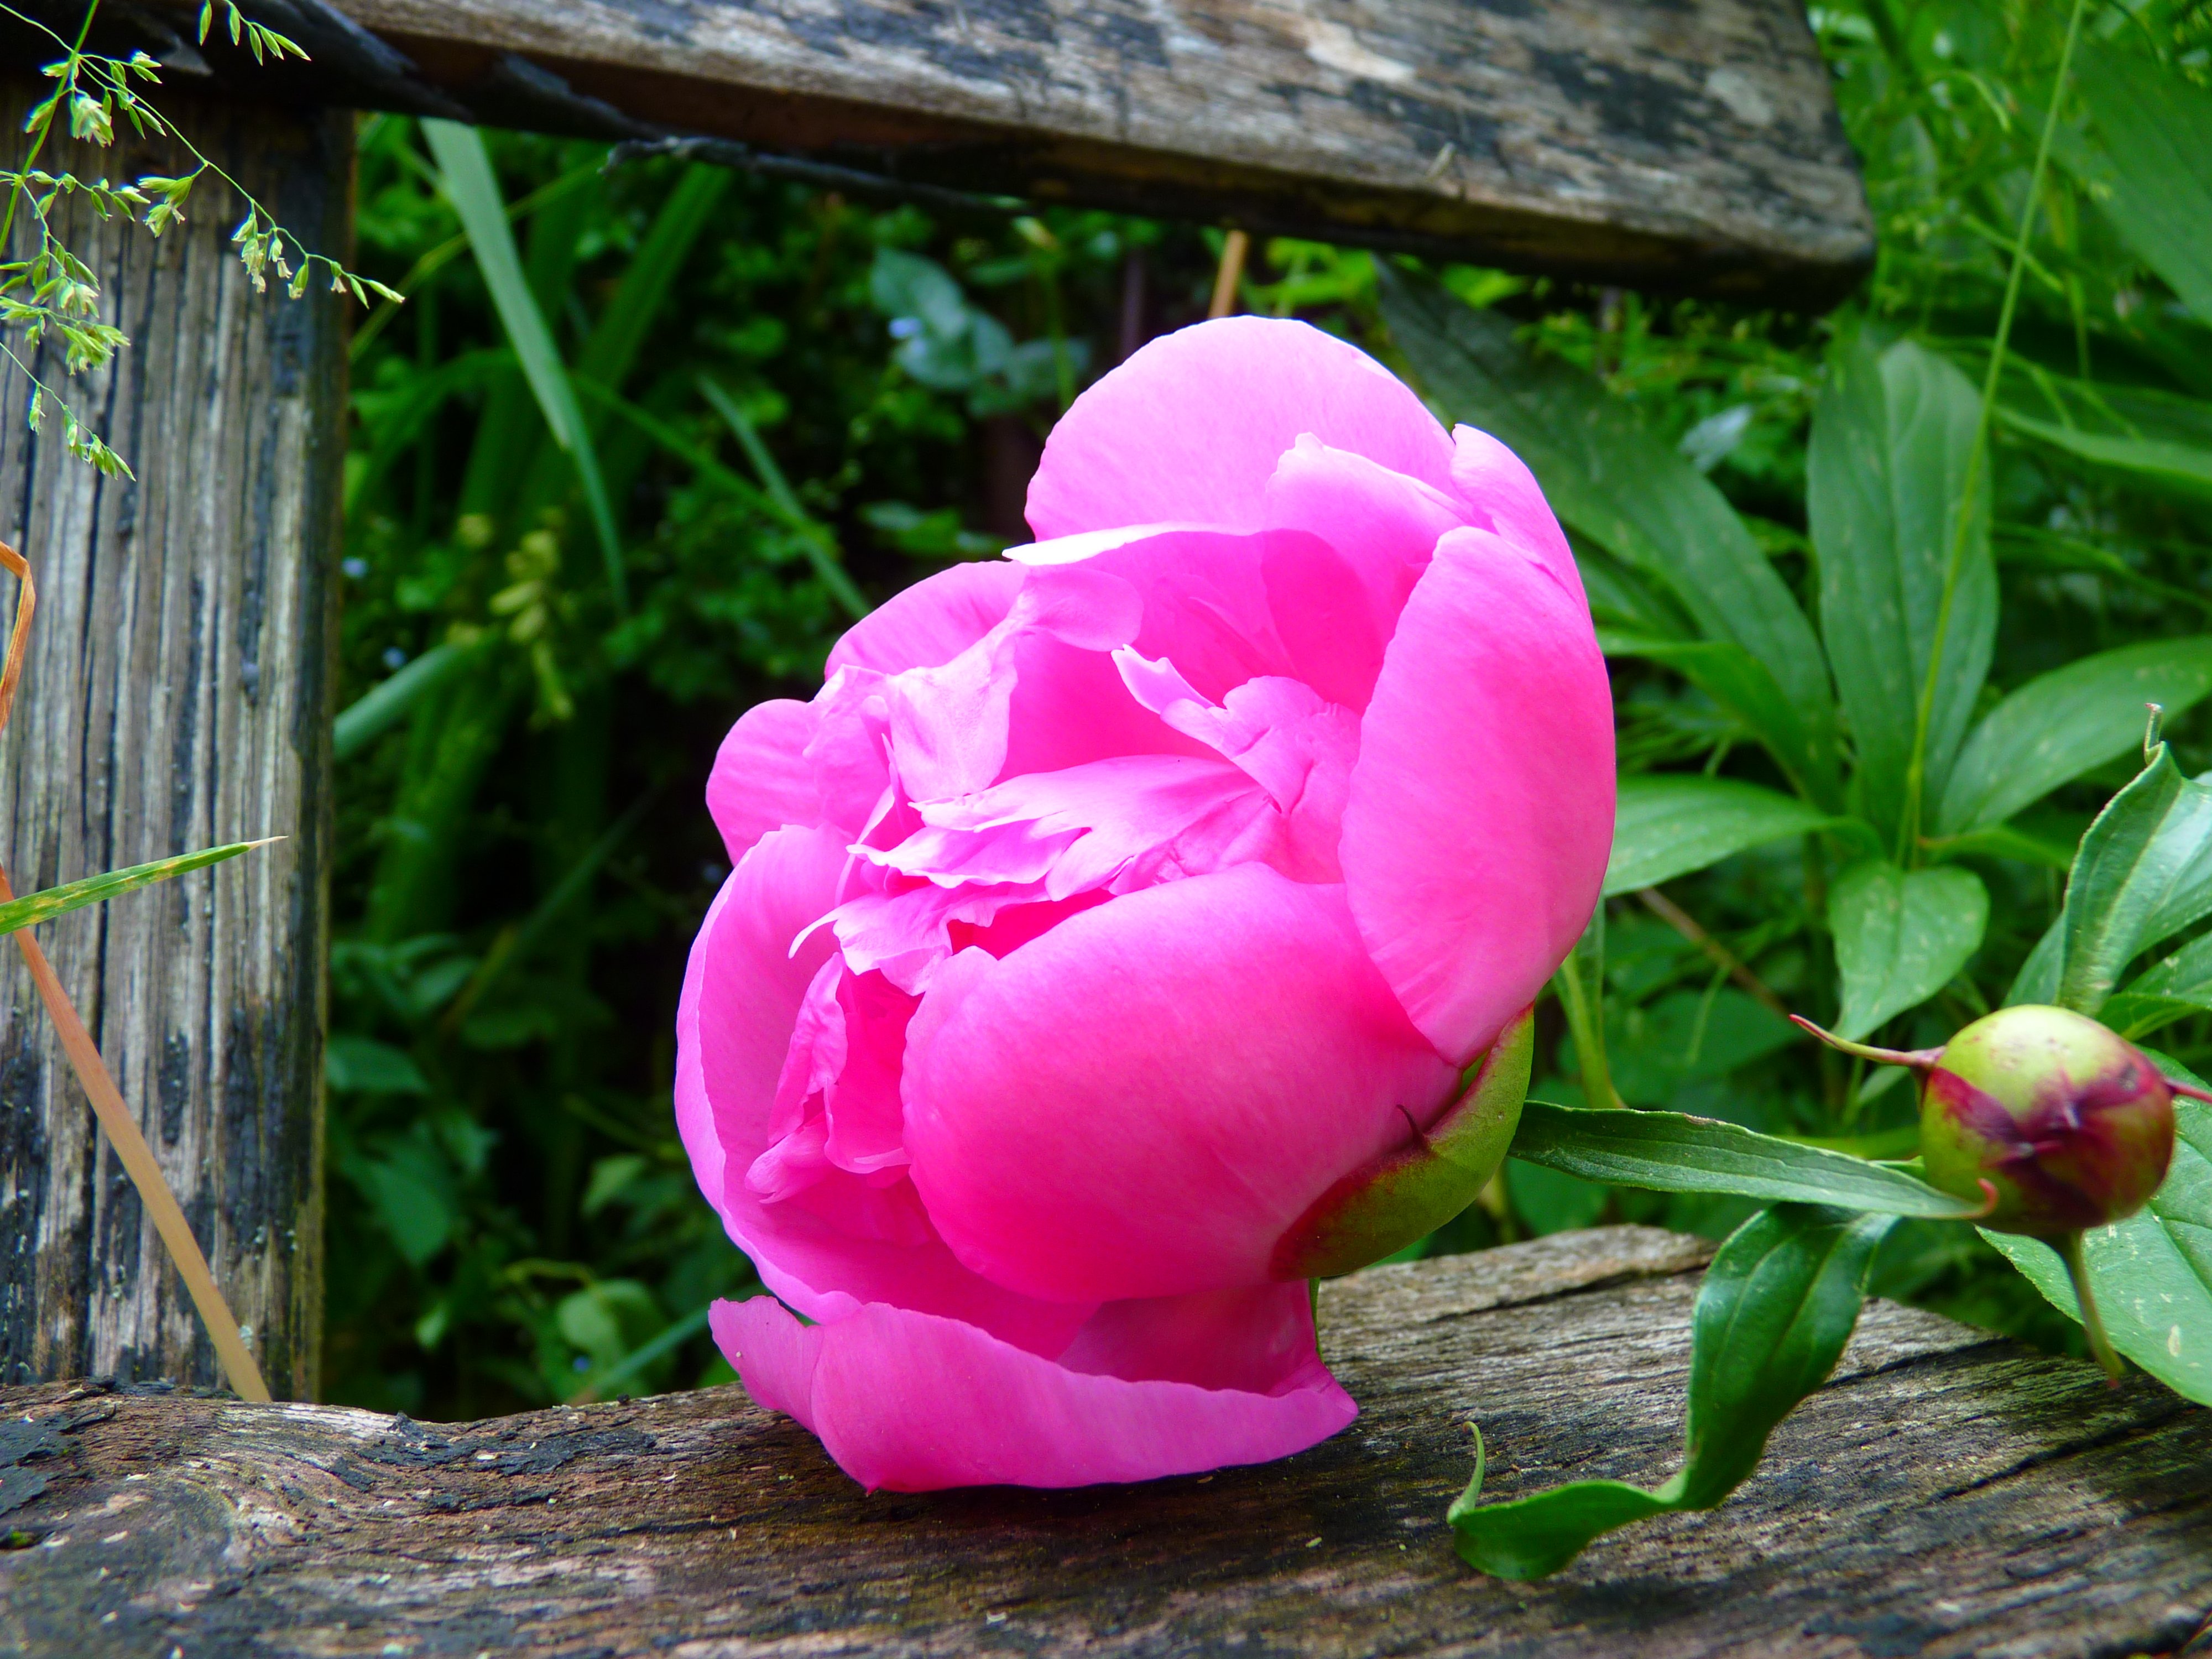
blossom, plant, flower, petal, bloom, spring, botany, pink, flora, peony, flowering plant, land plant